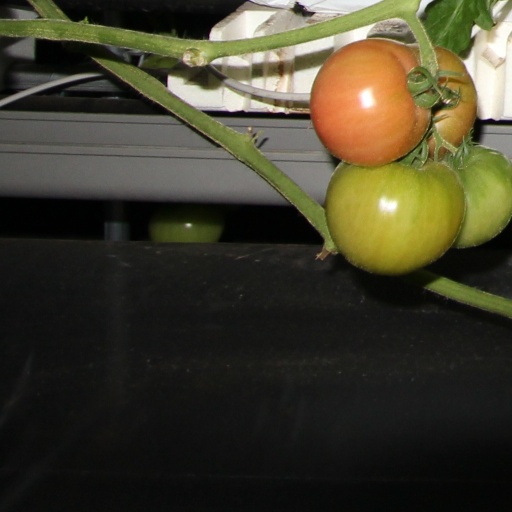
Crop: tomato